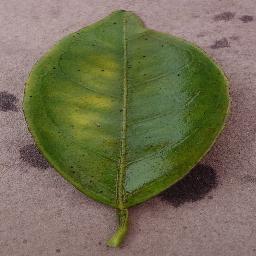
Label: Orange___Haunglongbing_(Citrus_greening)